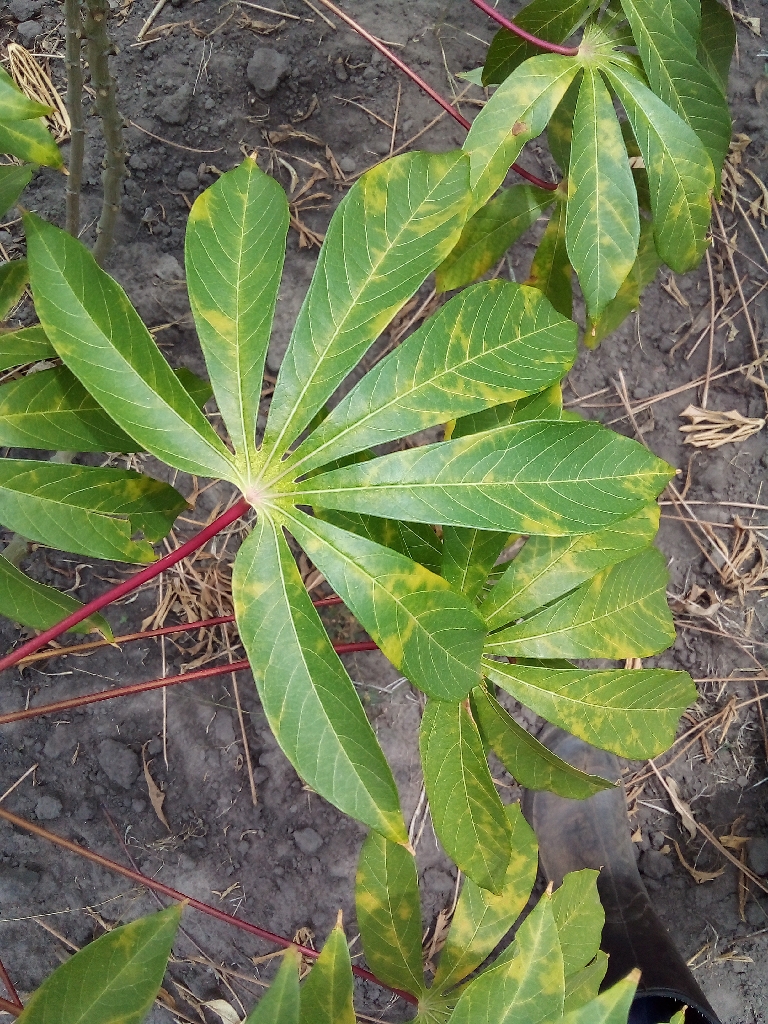
Label: cassava brown streak disease (cbsd)